Mary V. Ahern

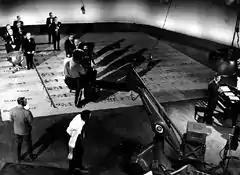
Mary Ahern interested conductor Leonard Bernstein in making his first appearance on "Omnibus" (photograph of the set for that 1954 production, a huge musical score page covered the floor)

She interested Leonard Bernstein in participating in the first "Omnibus" program featuring him, in 1954, when he discussed the first movement of Beethoven's fifth symphony. A huge copy of a page from the Beethoven musical score covered the floor of the set. Bernstein would be featured in nine more programs over the lifetime of "Omnibus", giving lectures on topics related to the entire spectrum of music, from symphonies, opera, jazz, modern music, musical theater productions, to composers and conducting.